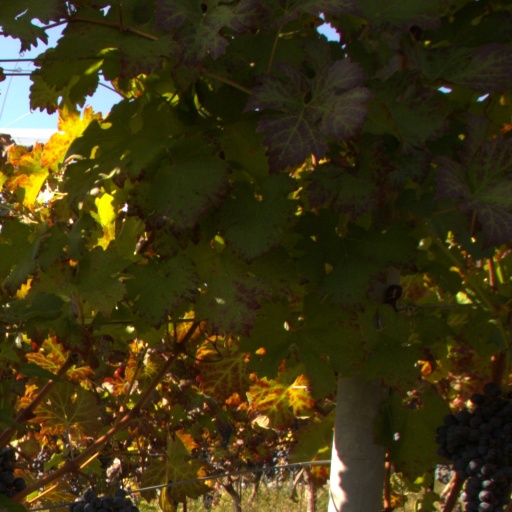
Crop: grape